Mehmed Namık Pasha

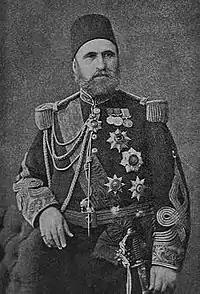
Marshal Ahmed Fevzi Pasha, one of the founding fathers of the modern Ottoman army

Once back in Istanbul, Namık Pasha reintegrated his post as brigade-general. When the establishment of a military college for officers became indispensable, it is to Namık Pasha, alongside Marshal Ahmed Fevzi Pasha, already the director of a military school in Selimiye, that the Sultan turned to entrust in 1834 the organization and administration of the "Mekteb-i Harbiye". Today the College, which boasts of having had Mustafa Kemal (Atatürk) as a student, has been moved from Constantinople to Ankara and is called Kara Harp Okulu (School of War for Ground Forces), which is still functioning.